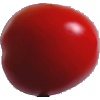
Label: Tomato 4